Stanislav Poplavsky

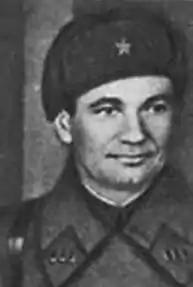
Poplavsky in a Red Army uniform (1930s)

Poplavsky served for the first three years (until 1923) as a private, then for four years (until 1927) as an NCO, company commander in the 297th Rifle Regiment. Over the next few years he attended an officer school, and afterwards received his own commands: first of a platoon in the 137th Rifle Regiment (1930–1931), then a platoon (1931–1933) and later a company in the School for Infantry Officers in Kharkov (1933–1935).